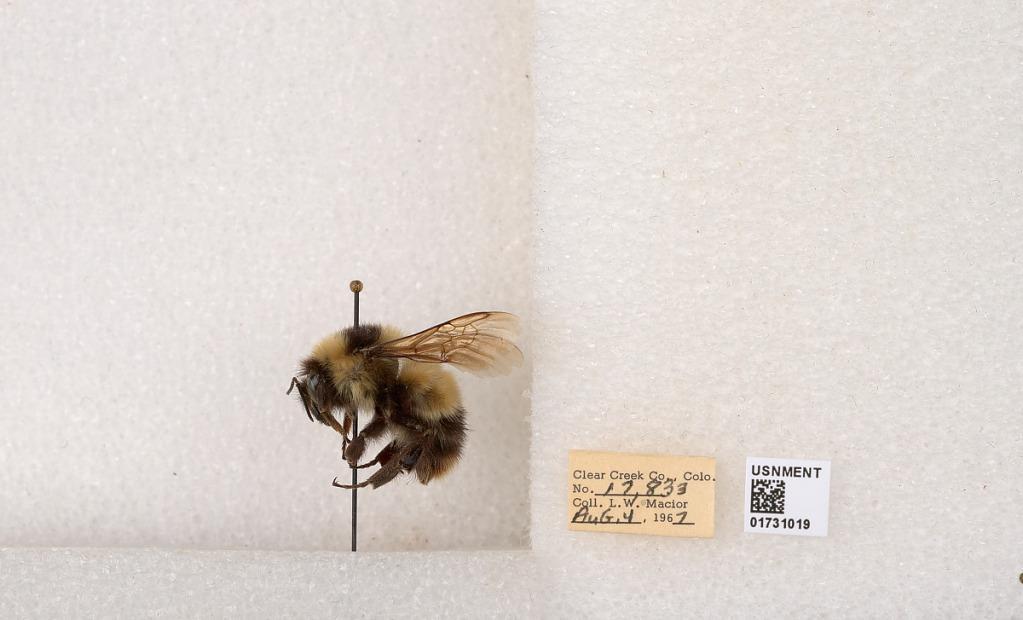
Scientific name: Bombus kirbyellus
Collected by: L. Macior
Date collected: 1967-8-4
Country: United States
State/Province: Colorado
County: Clear Creek
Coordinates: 39.6891, -105.644